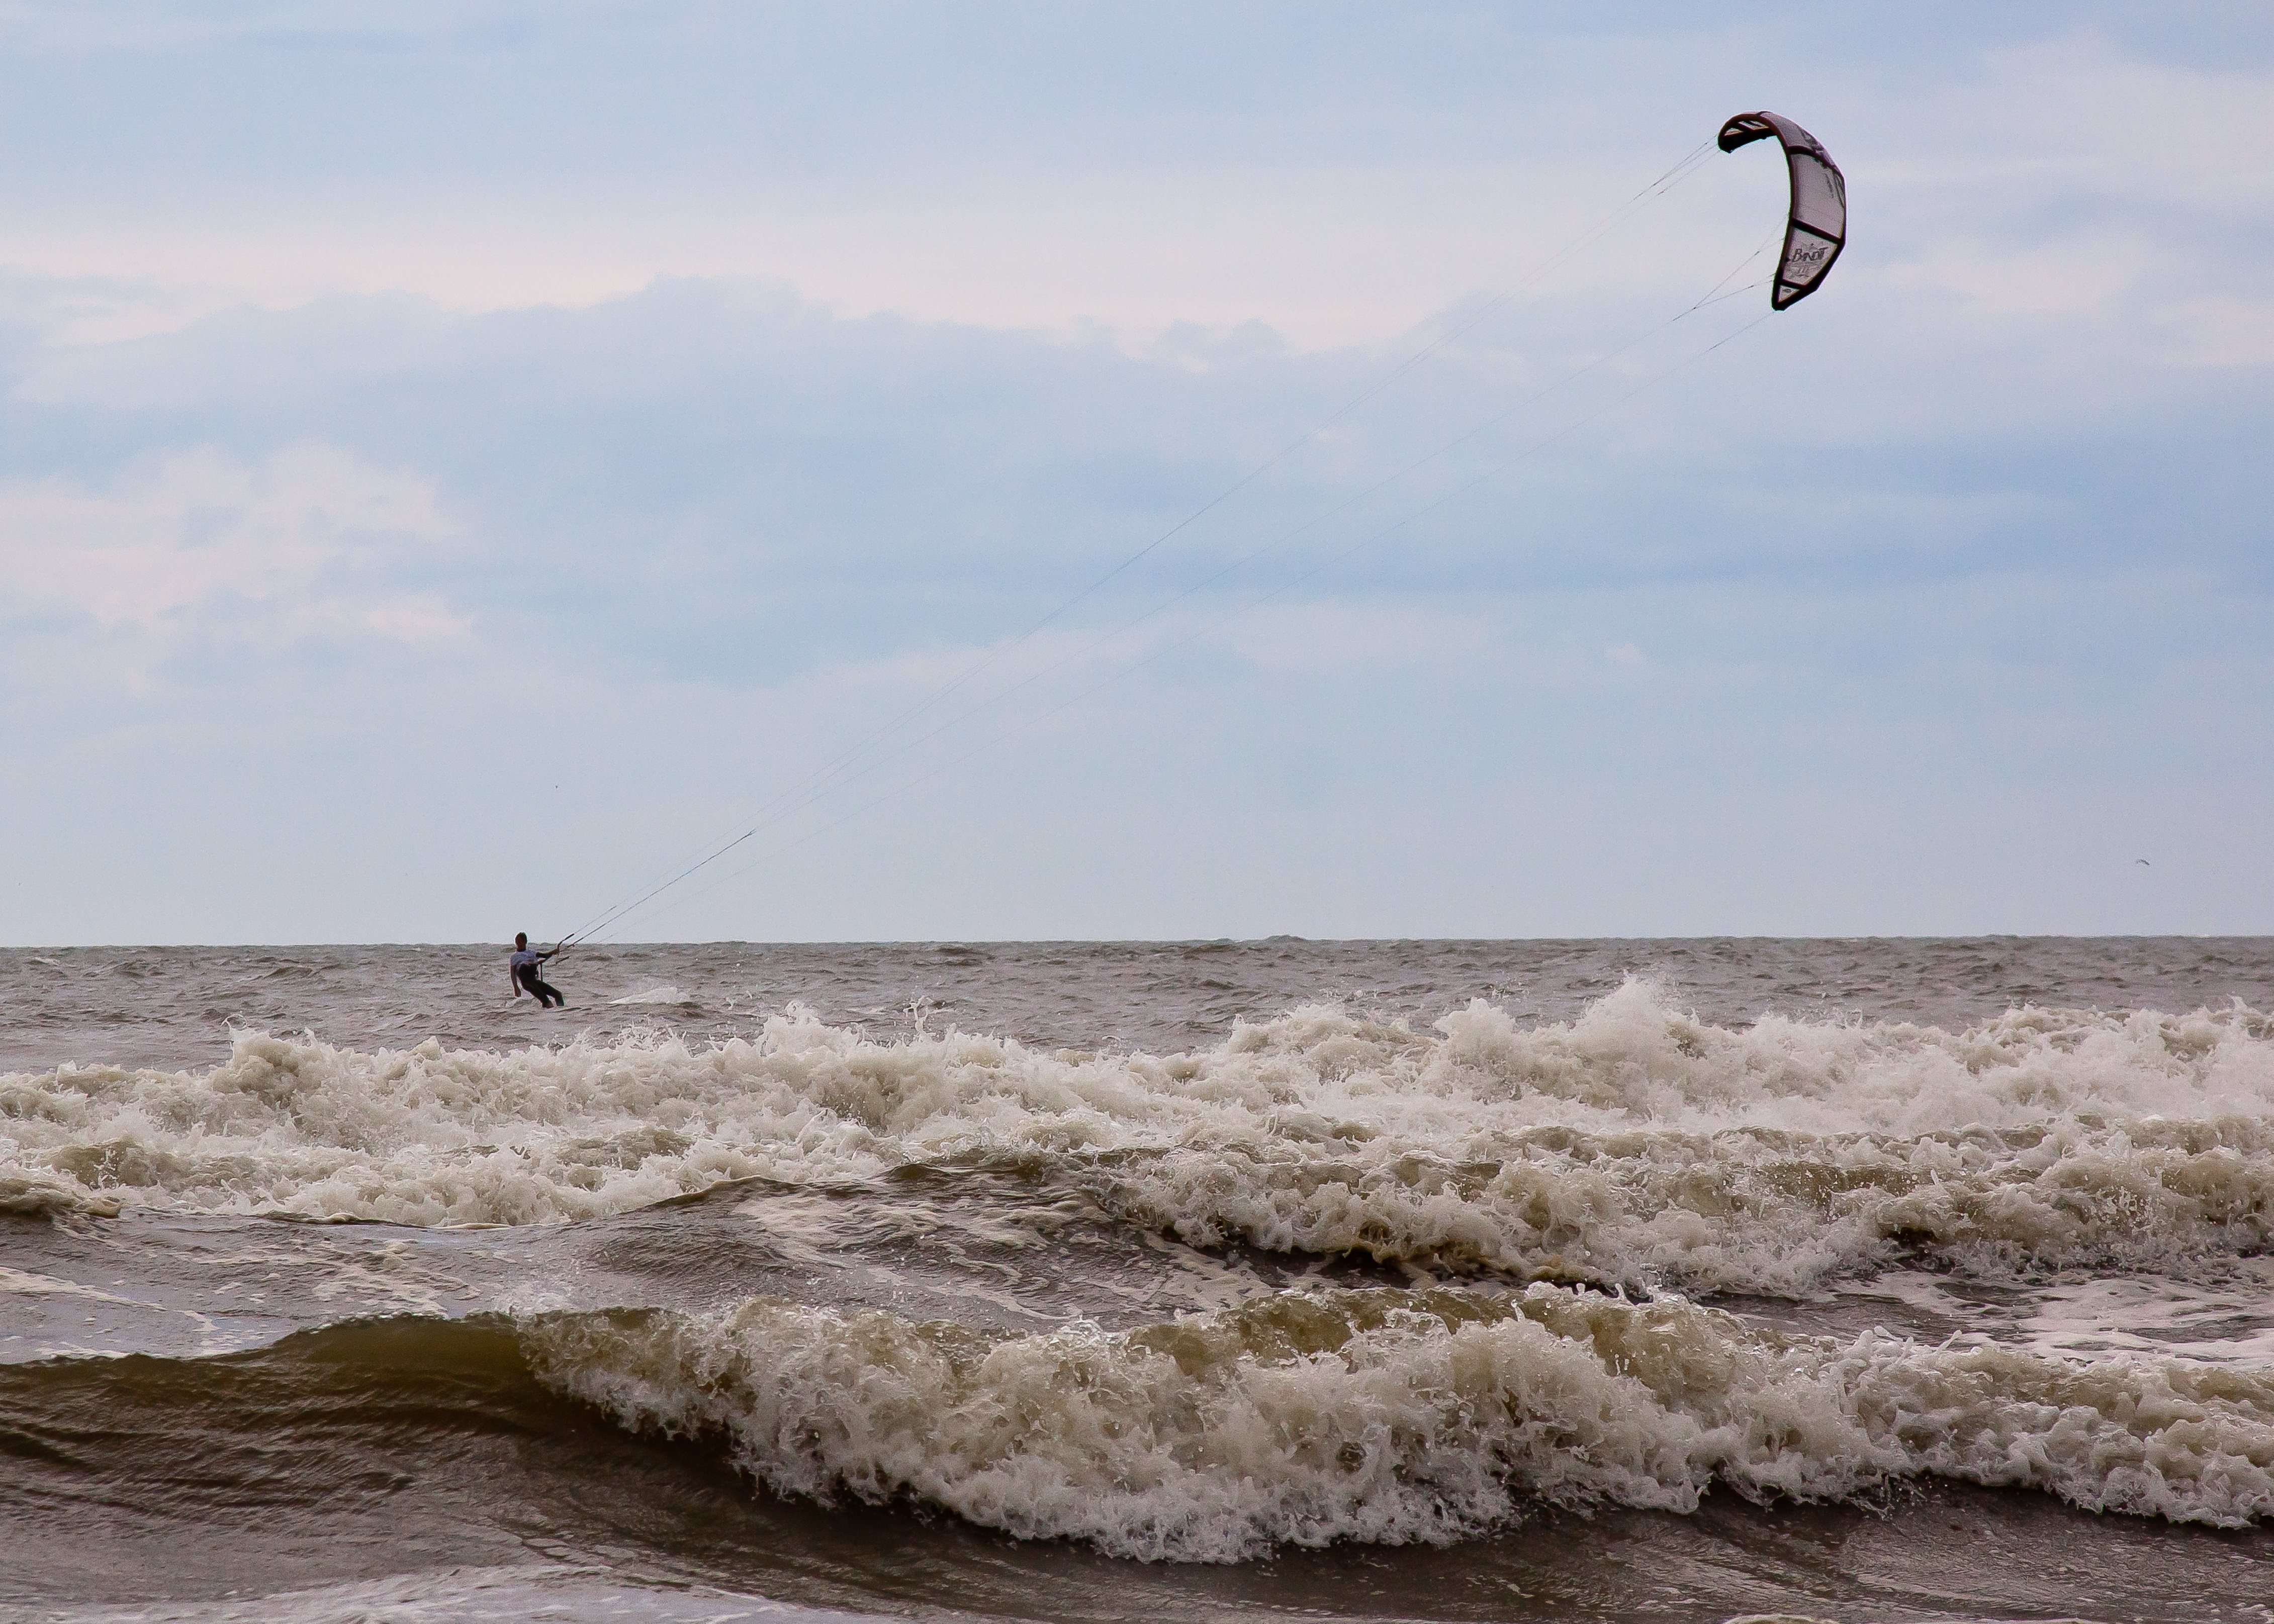
beach, sea, coast, water, sand, ocean, sky, sunset, sport, shore, wave, wind, summer, surf, extreme sport, toy, dunes, clouds, sports, kitesurfing, north sea, water sports, afterglow, dragons, kitesurfer, water sport, coastal protection, windsports, wind wave, boardsport, surfing equipment and supplies, kite sports, surface water sports